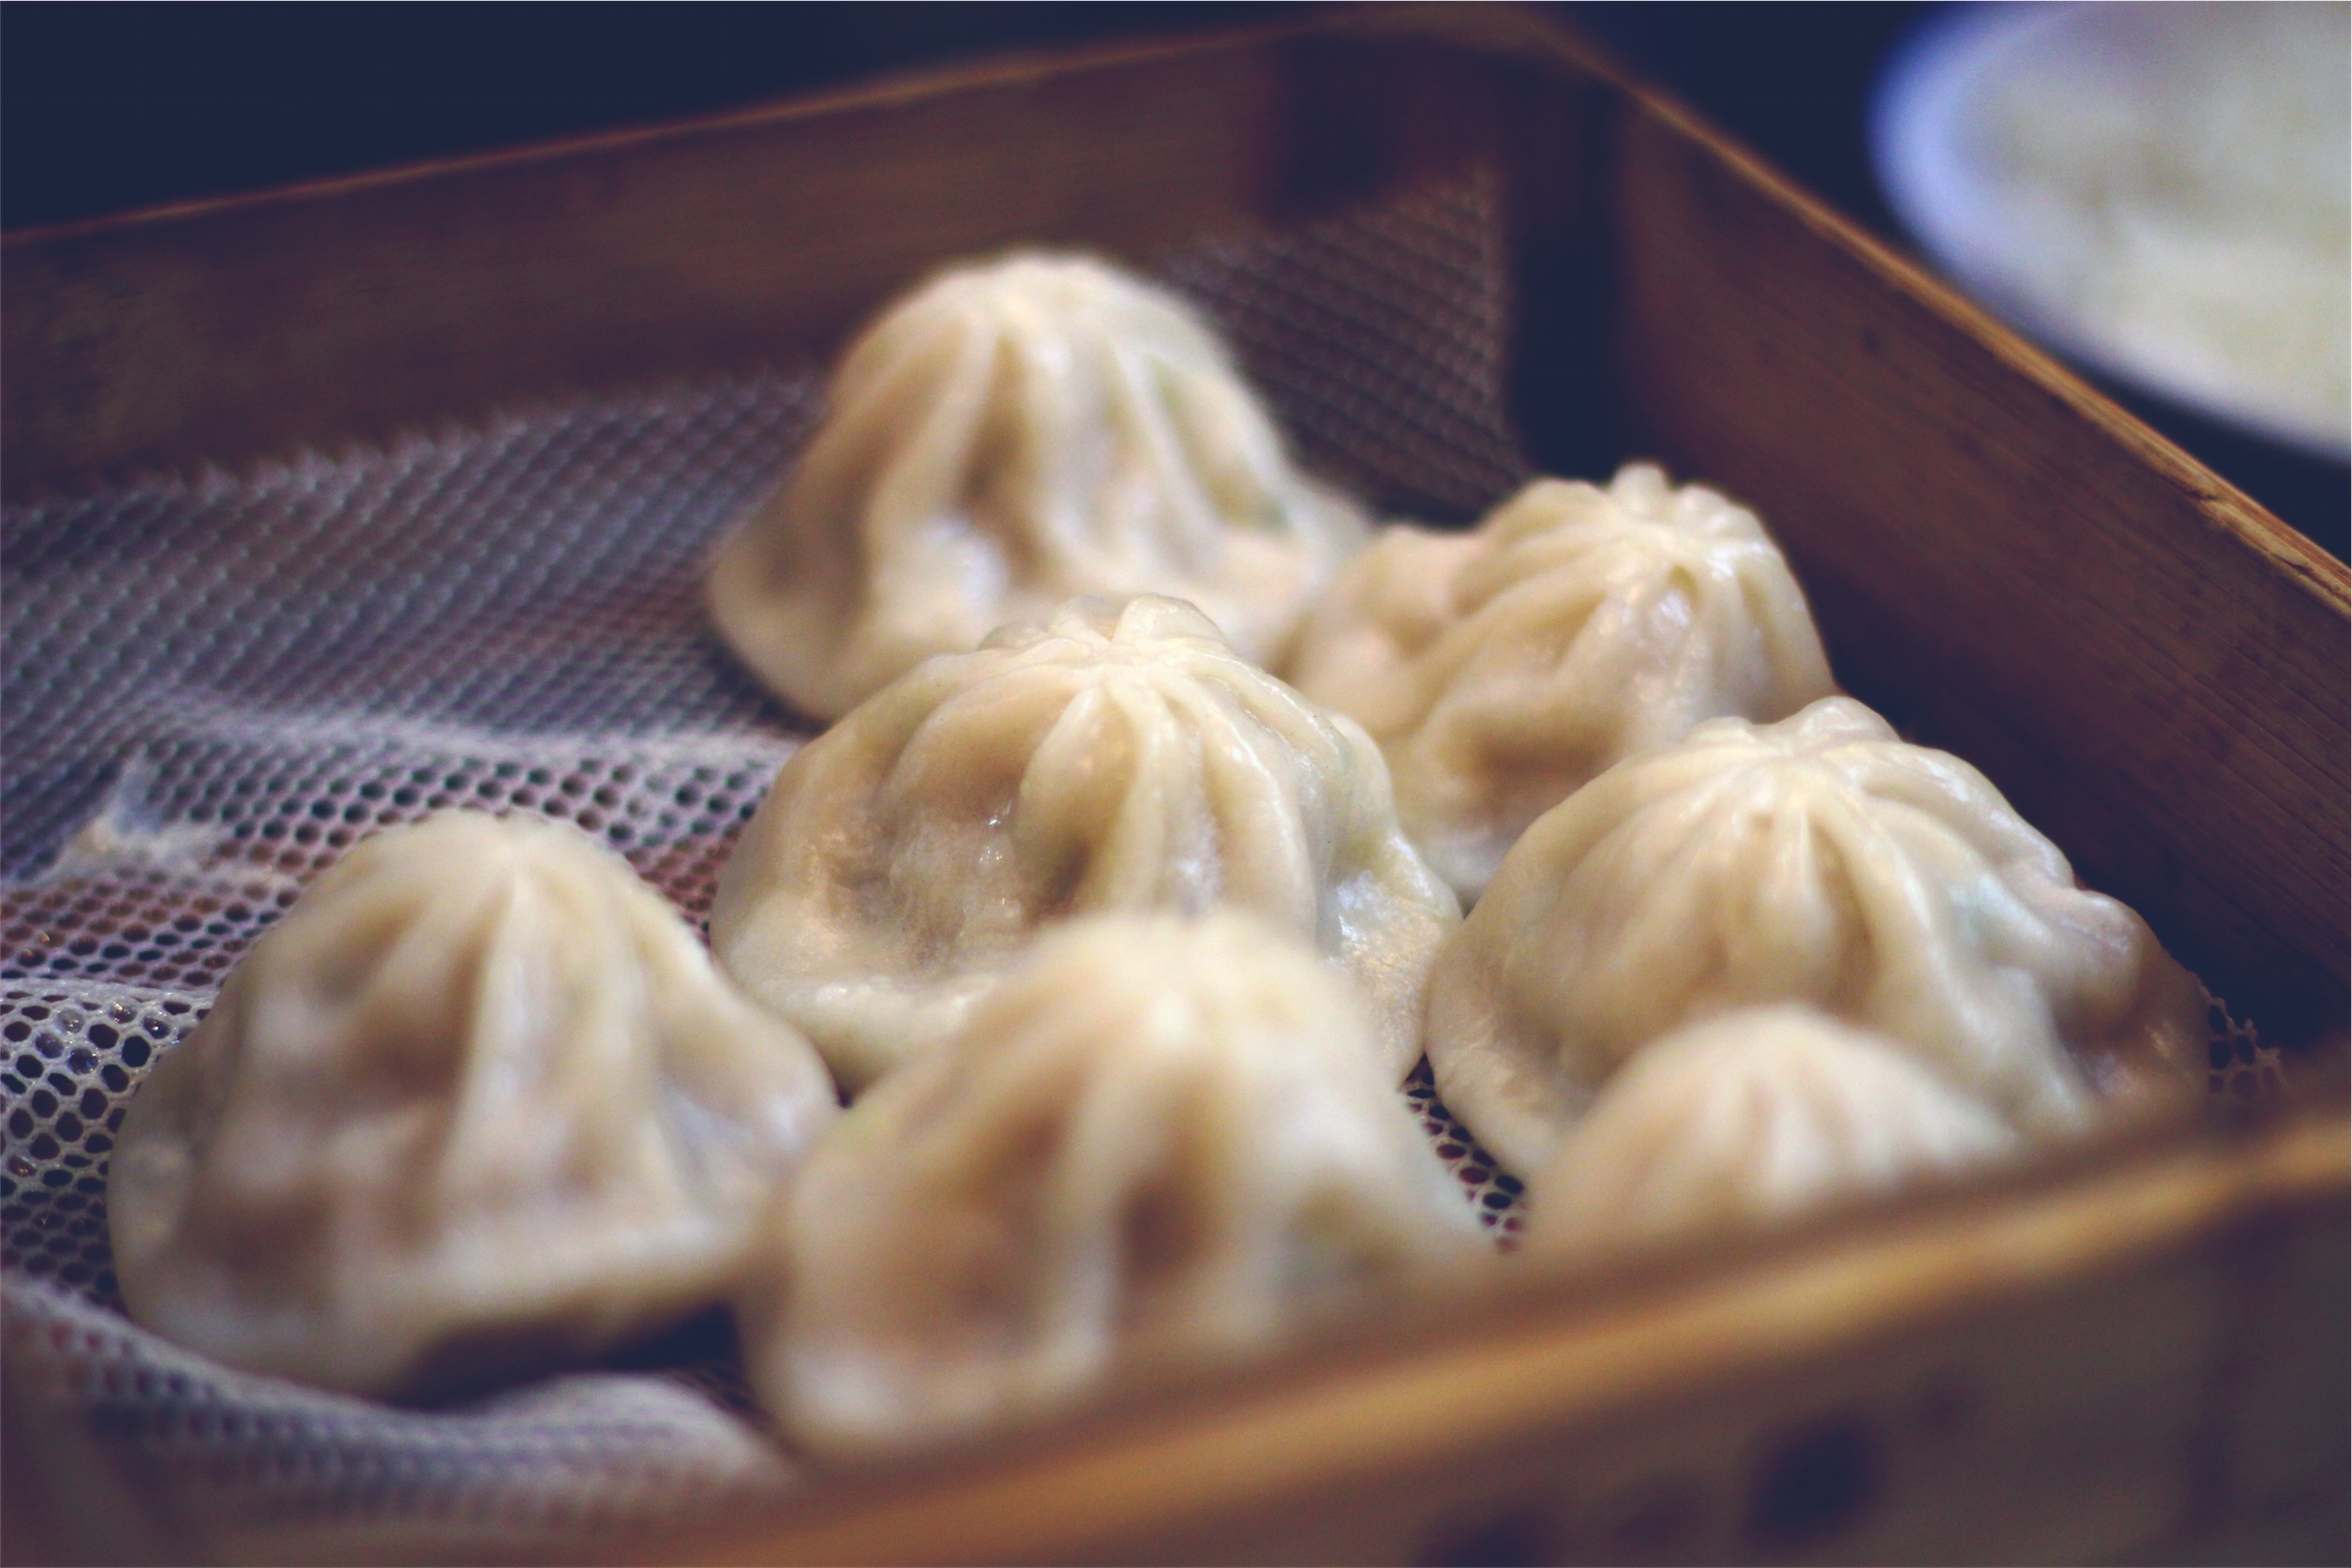
dish, food, chinese, cuisine, asian food, dumplings, dumpling, chinese food, dim sum, pelmeni, xiaolongbao, momo, jiaozi, khinkali, baozi, buuz, mandu, wonton, shumai, mongolian food